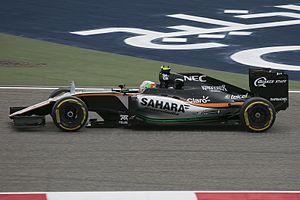
Alfonso Celis Enecoiz, plus connu sous le nom d'Alfonso Celis Jr., né le 18 septembre 1996 à Mexico, est un pilote automobile mexicain.
La Force India VJM09 est la monoplace de Formule 1 engagée par l'écurie indienne Force India dans le cadre du championnat du monde de Formule 1 2016. Elle est pilotée par le Mexicain Sergio Pérez et par l'Allemand Nico Hülkenberg qui effectuent tous deux leur troisième saison pour l'écurie basée à Silverstone. Les pilotes-essayeurs sont le Mexicain Alfonso Celis Jr. et le Russe Nikita Mazepin.